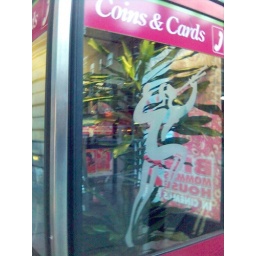
plant in a phone box